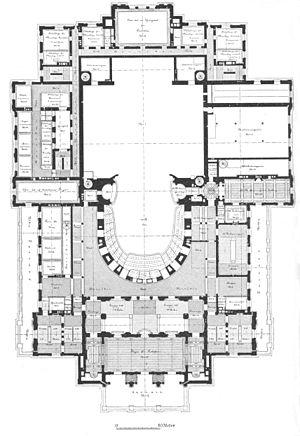
L’opéra royal de Stockholm est un opéra situé au centre de Stockholm, en Suède.